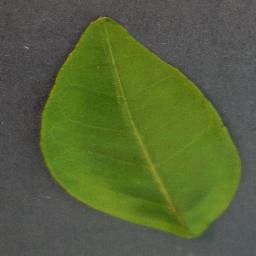
Label: Orange___Haunglongbing_(Citrus_greening)